2015 Boston Marathon

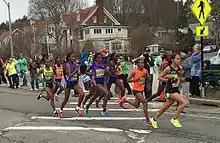
Lead group of nine women at mile 19, with Caroline Rotich on left

In the women's race, a lead group of nine was thinned to three as Ethiopia's Bizunesh Deba picked up the pace with a 5:08 24th mile. For a while, Deba and fellow Ethiopian Mare Dibaba worked together to hold back Caroline Rotich of Kenya. However, Deba tightened up entering Boylston Street and fell off the pace. Rotich and Dibaba raced the final quarter mile side by side.